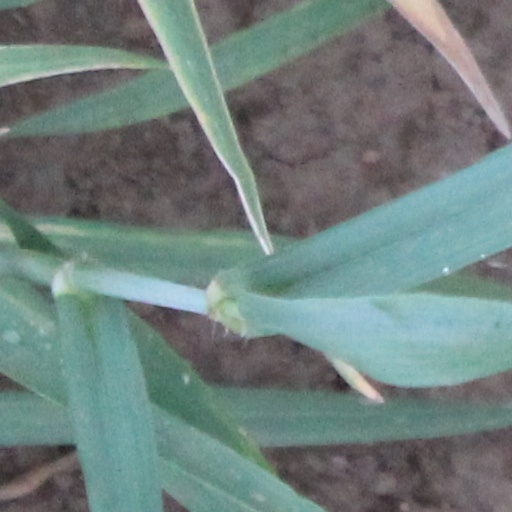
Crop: wheat